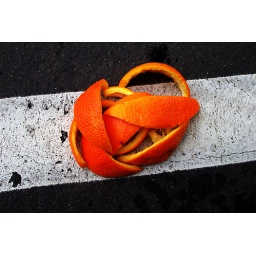
I was in the parking lot and decided to creatively position orange peels on the white stripe that seperates parking spots.